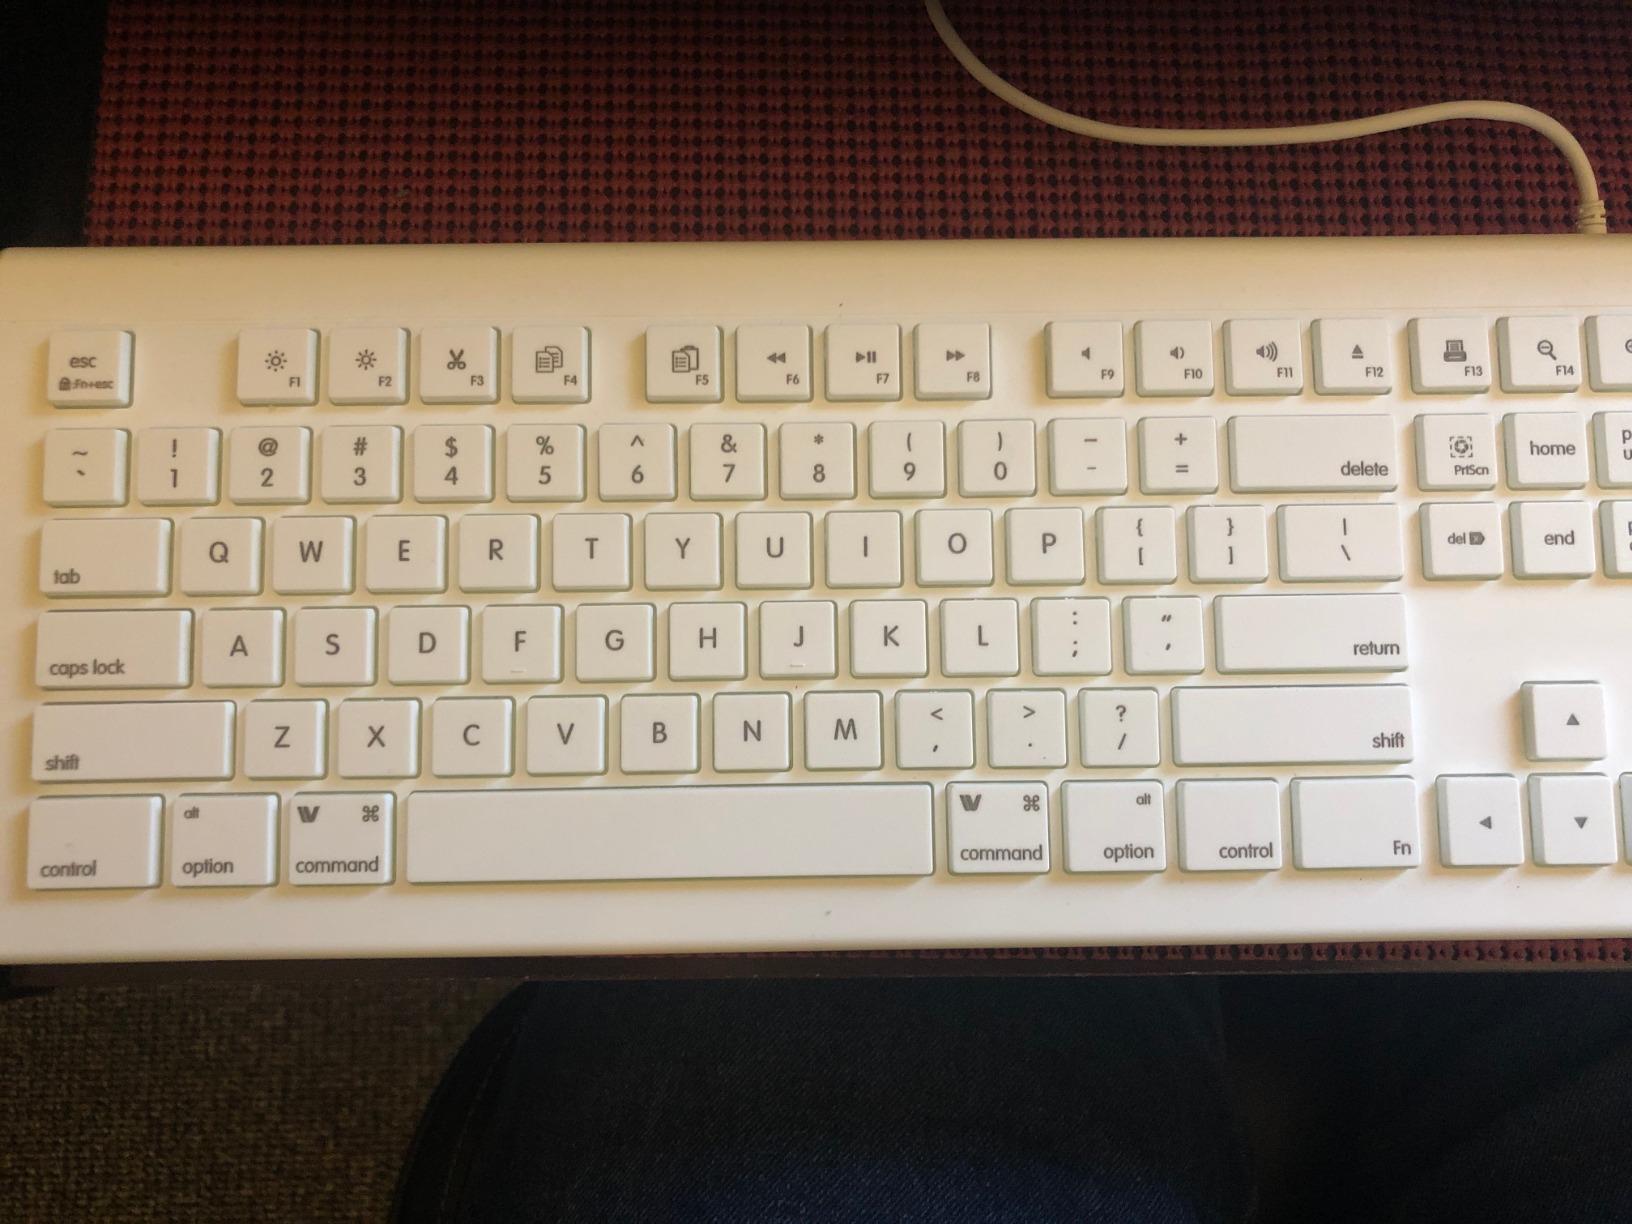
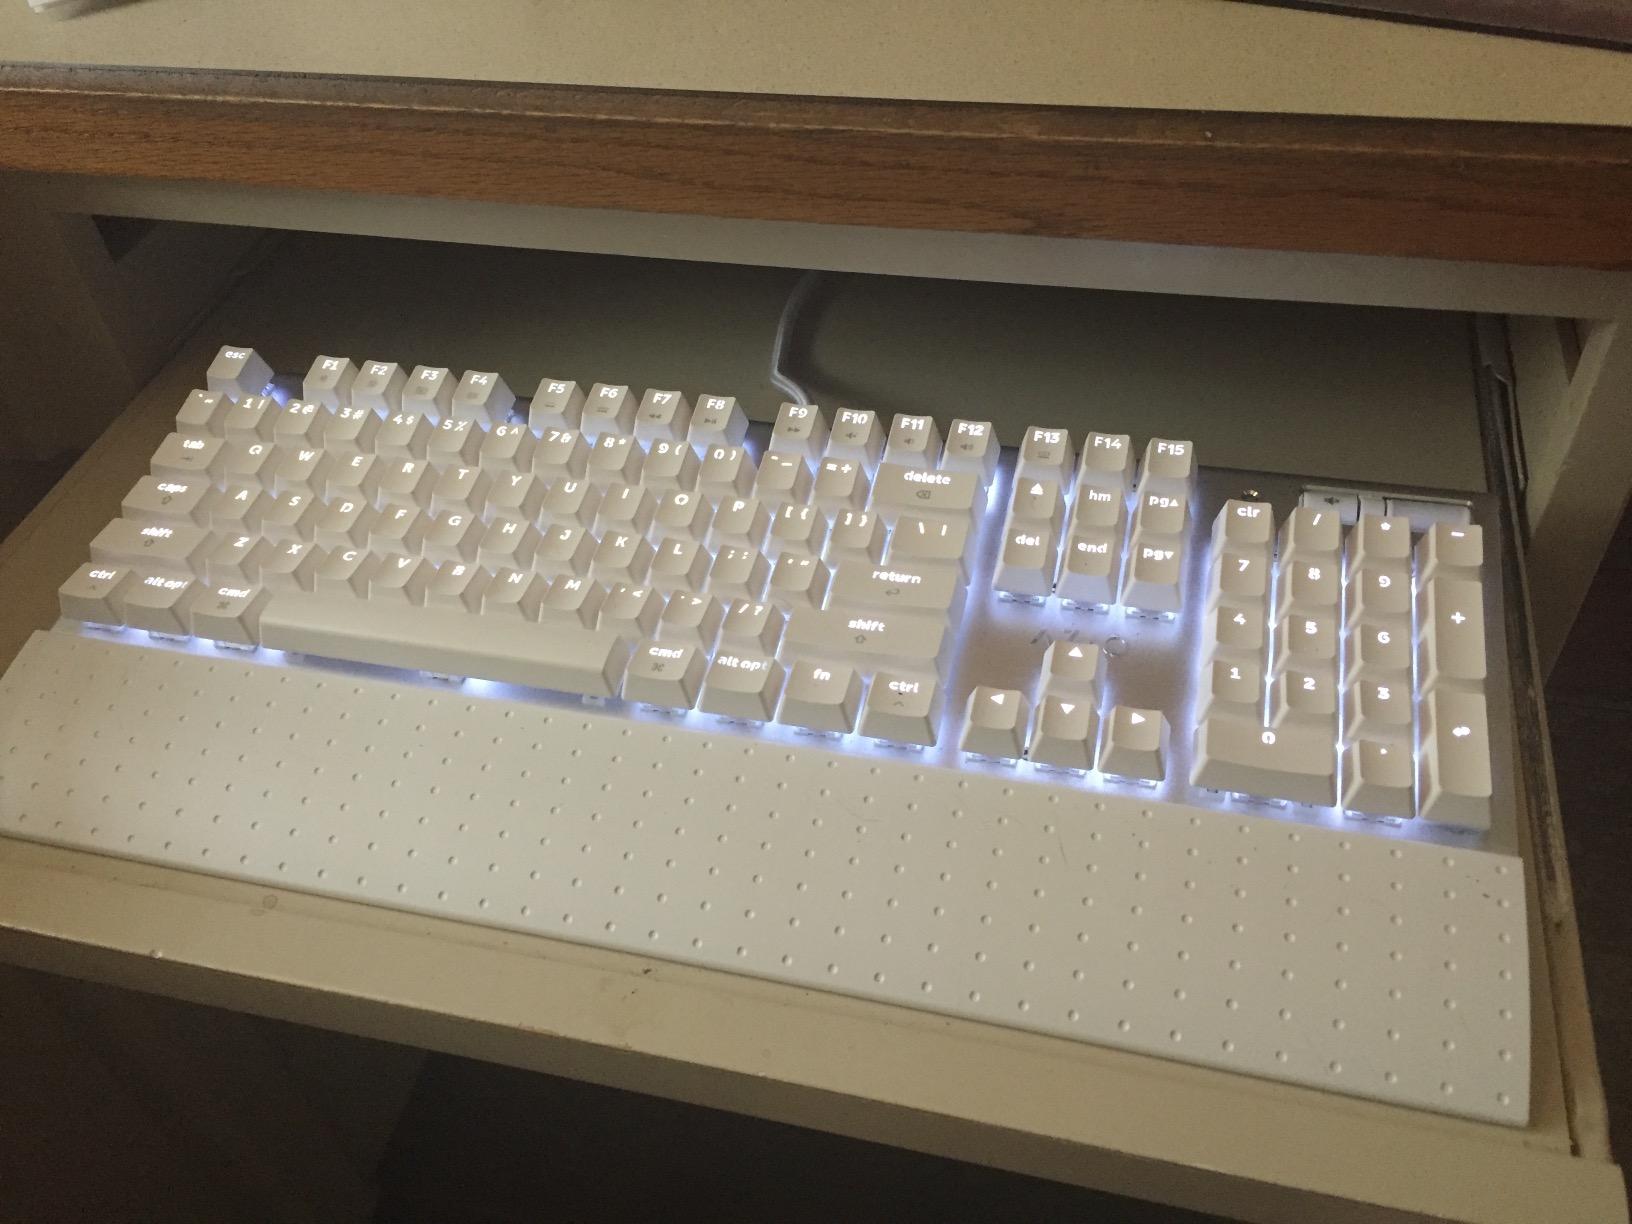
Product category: keyboard
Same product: no